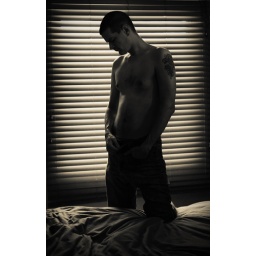
undress in black and white